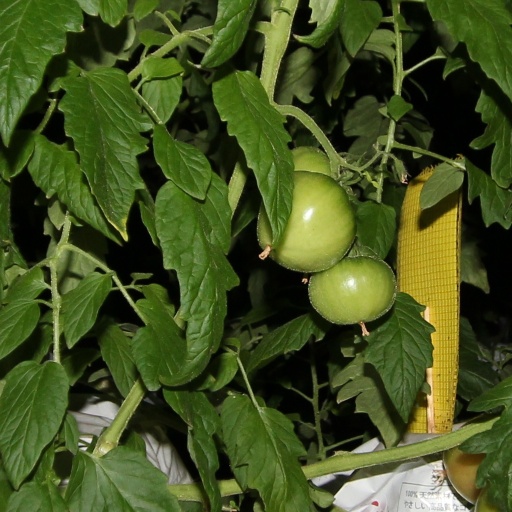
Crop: tomato